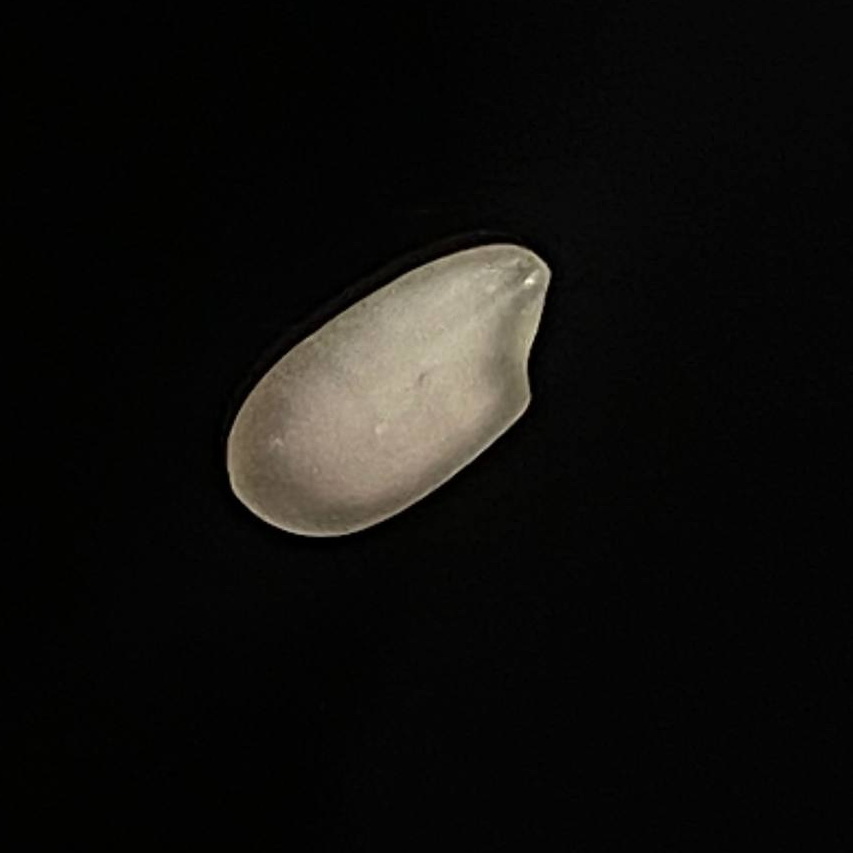
Rice variety: Bashful